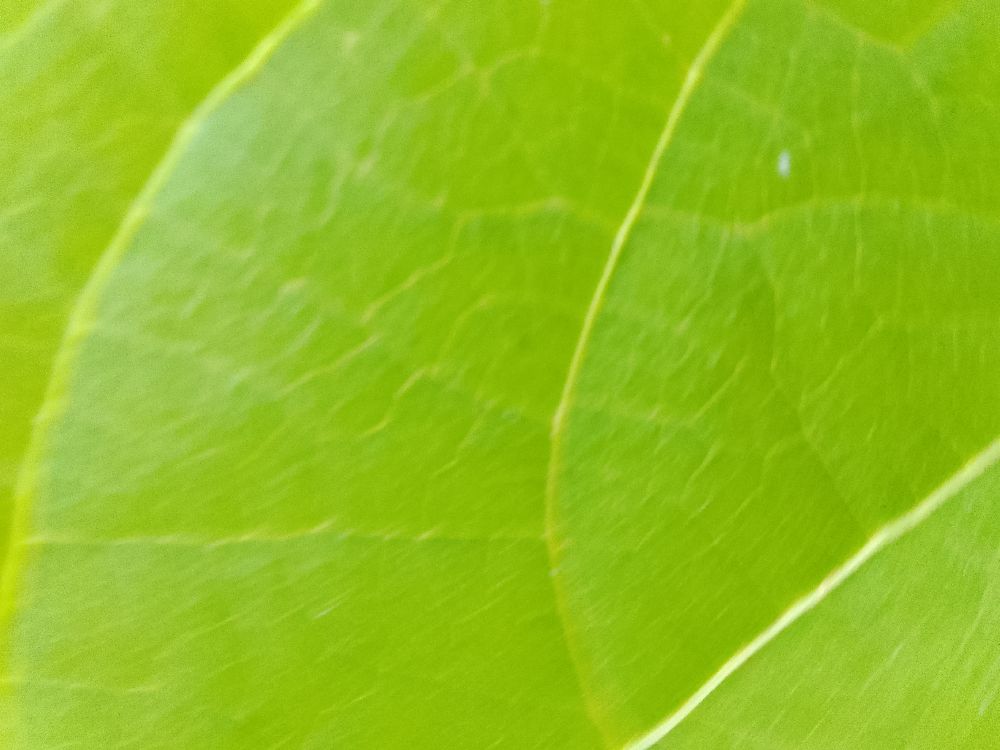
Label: healthy